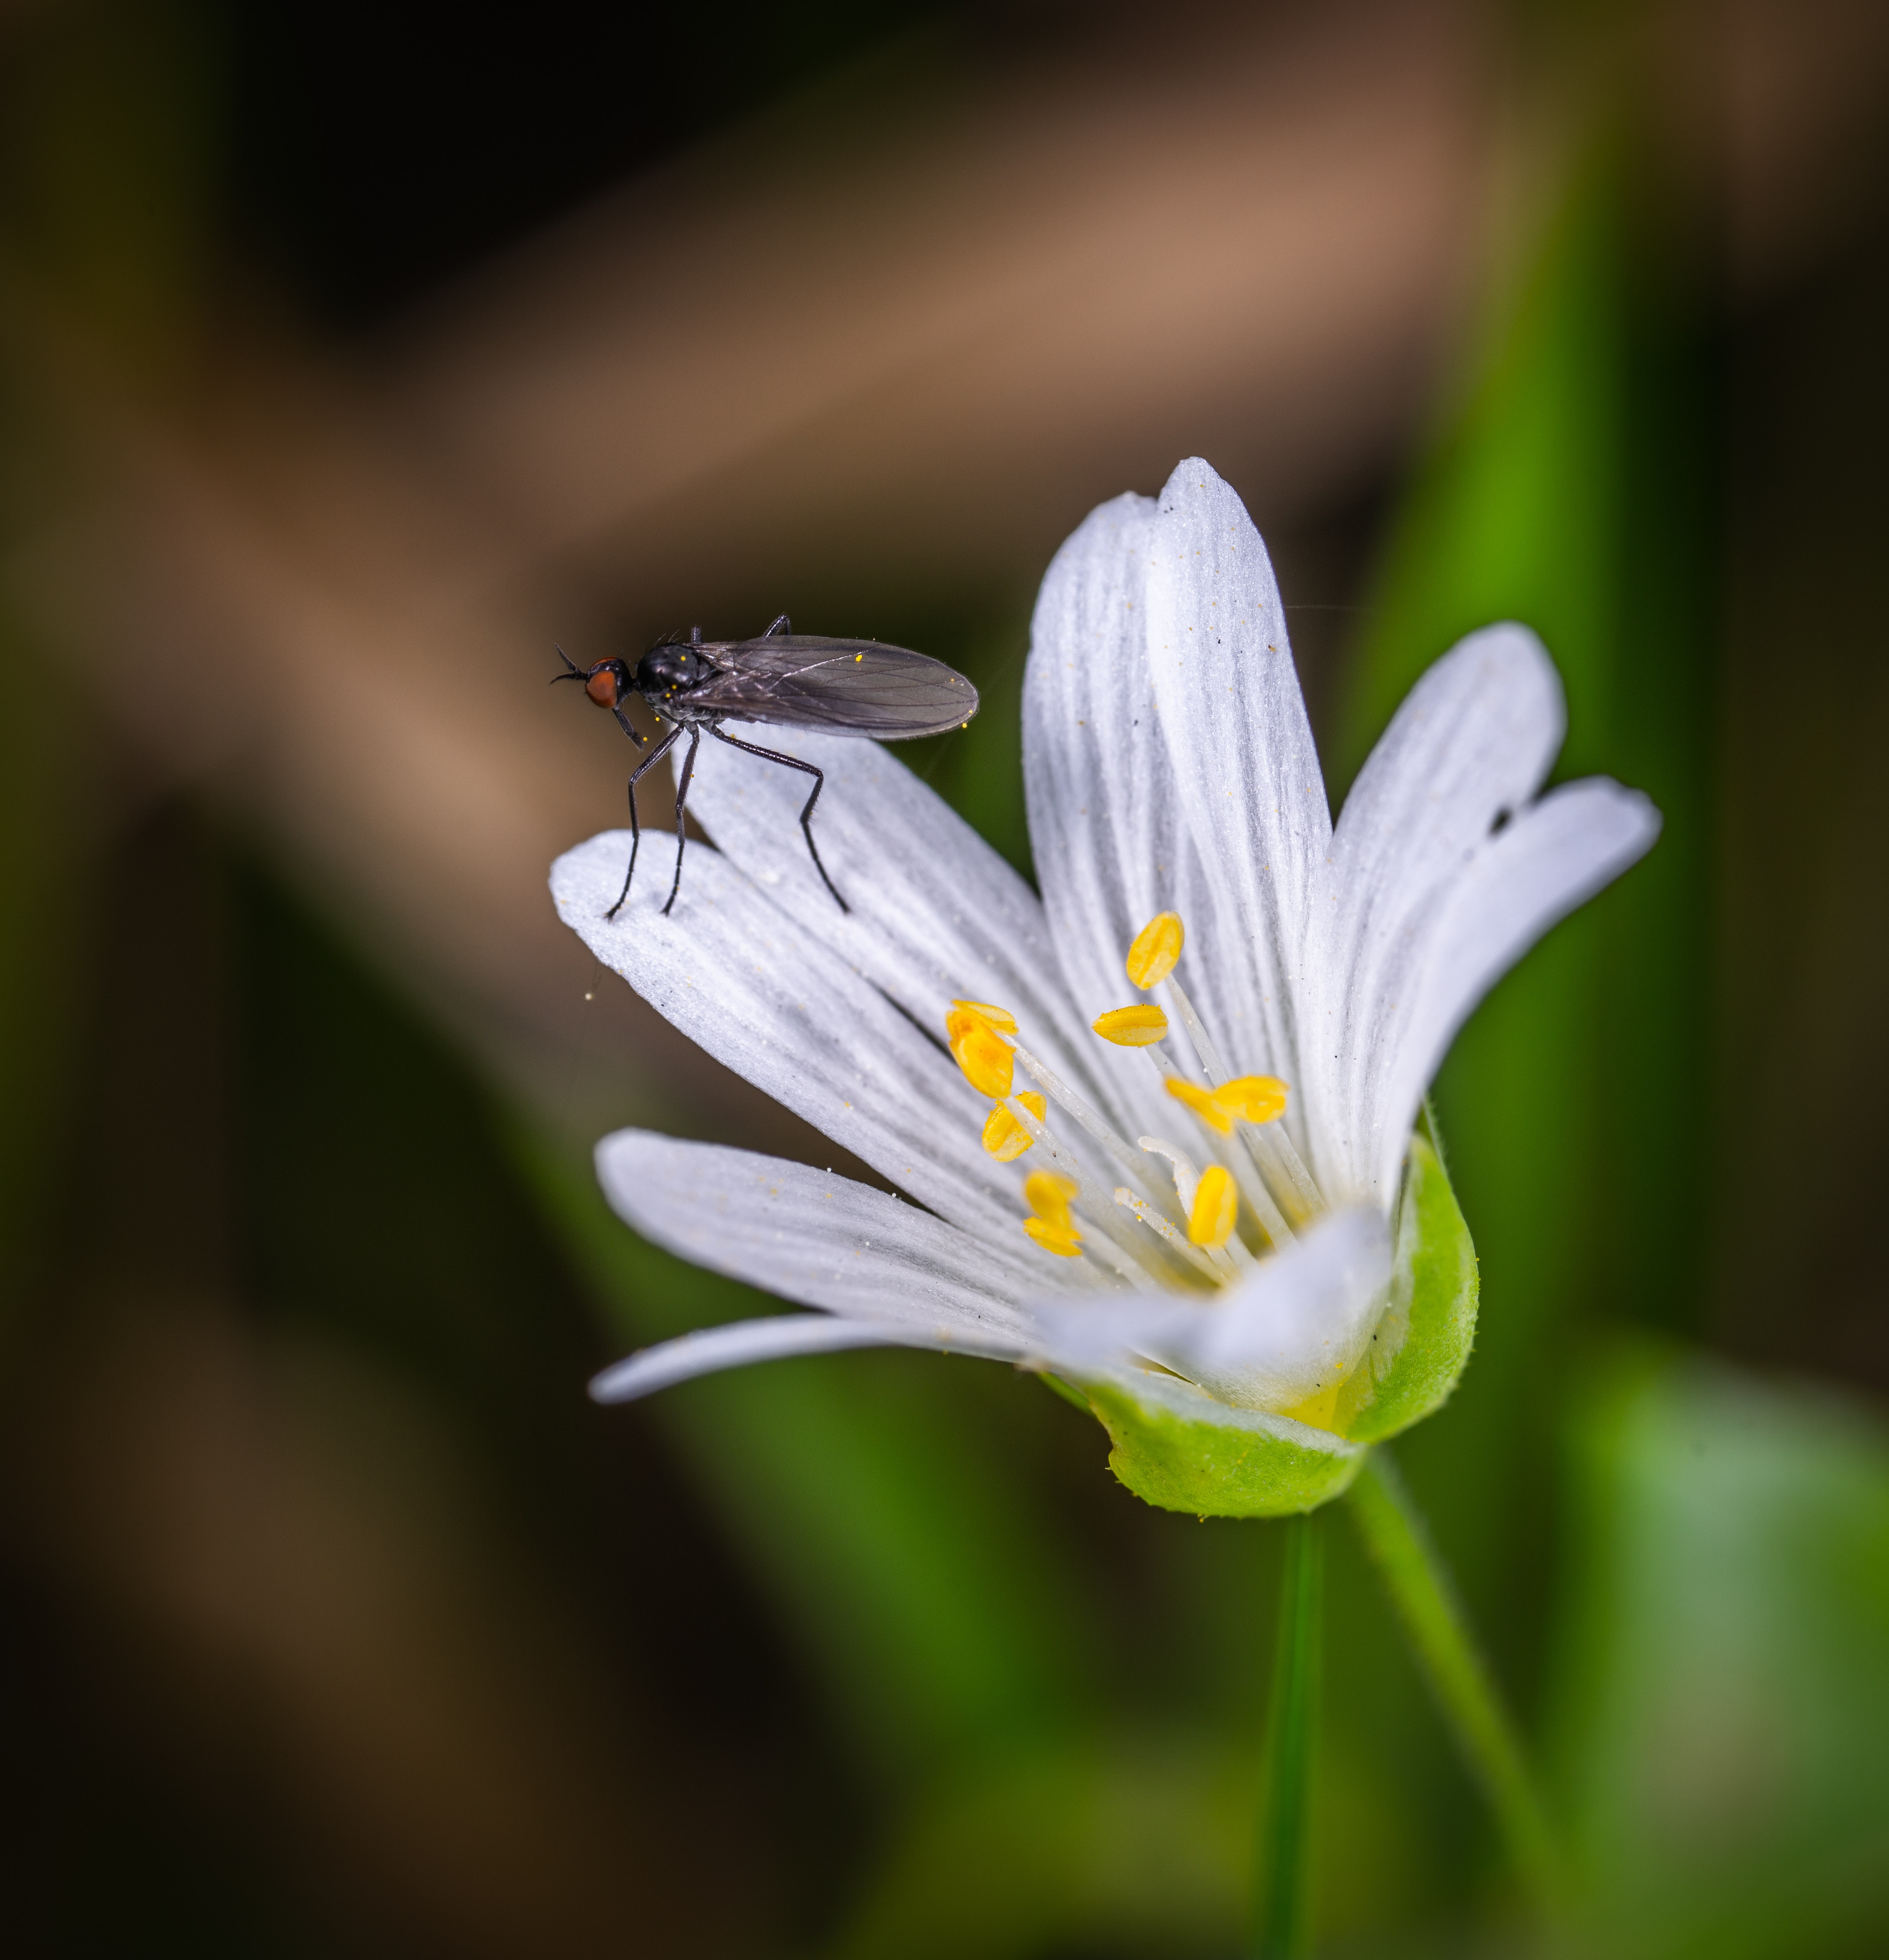
flowering plant, flower, white, petal, plant, macro photography, close up, pollen, spring, wildflower, photography, insect, hoverfly, stitchwort, lily family, lily, membrane winged insect, euphrasia, plant stem, perennial plant